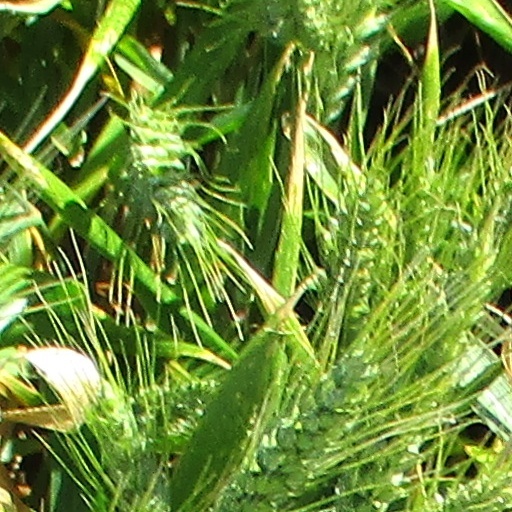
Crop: wheat